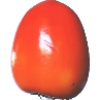
Label: Kaki 1